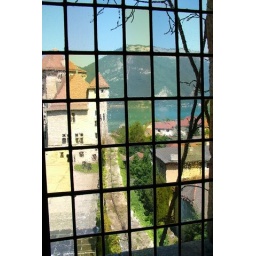
view thru a window in castle museum in annecy